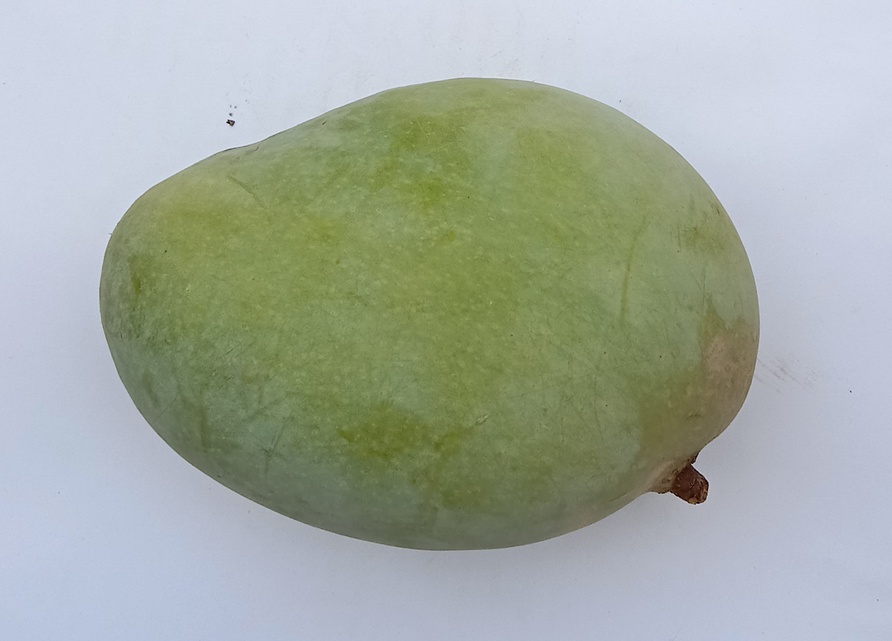
Mango variety: Fajri